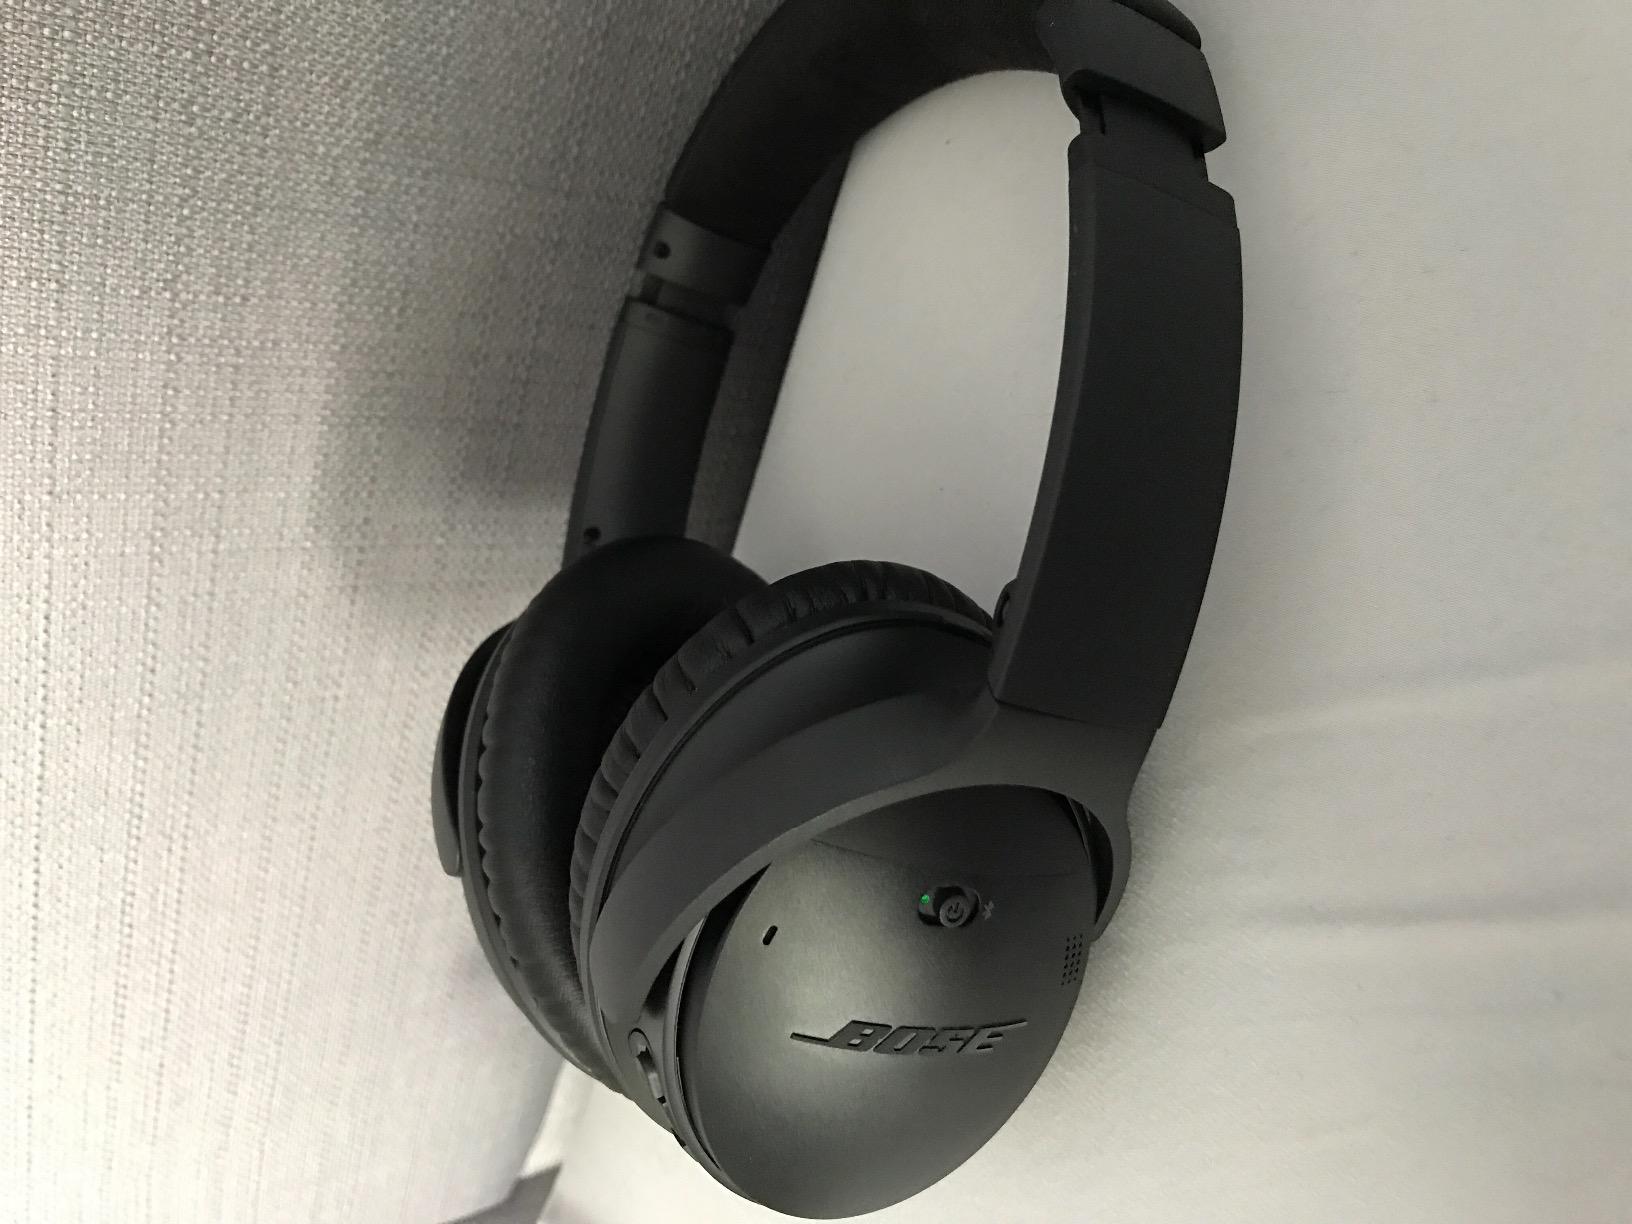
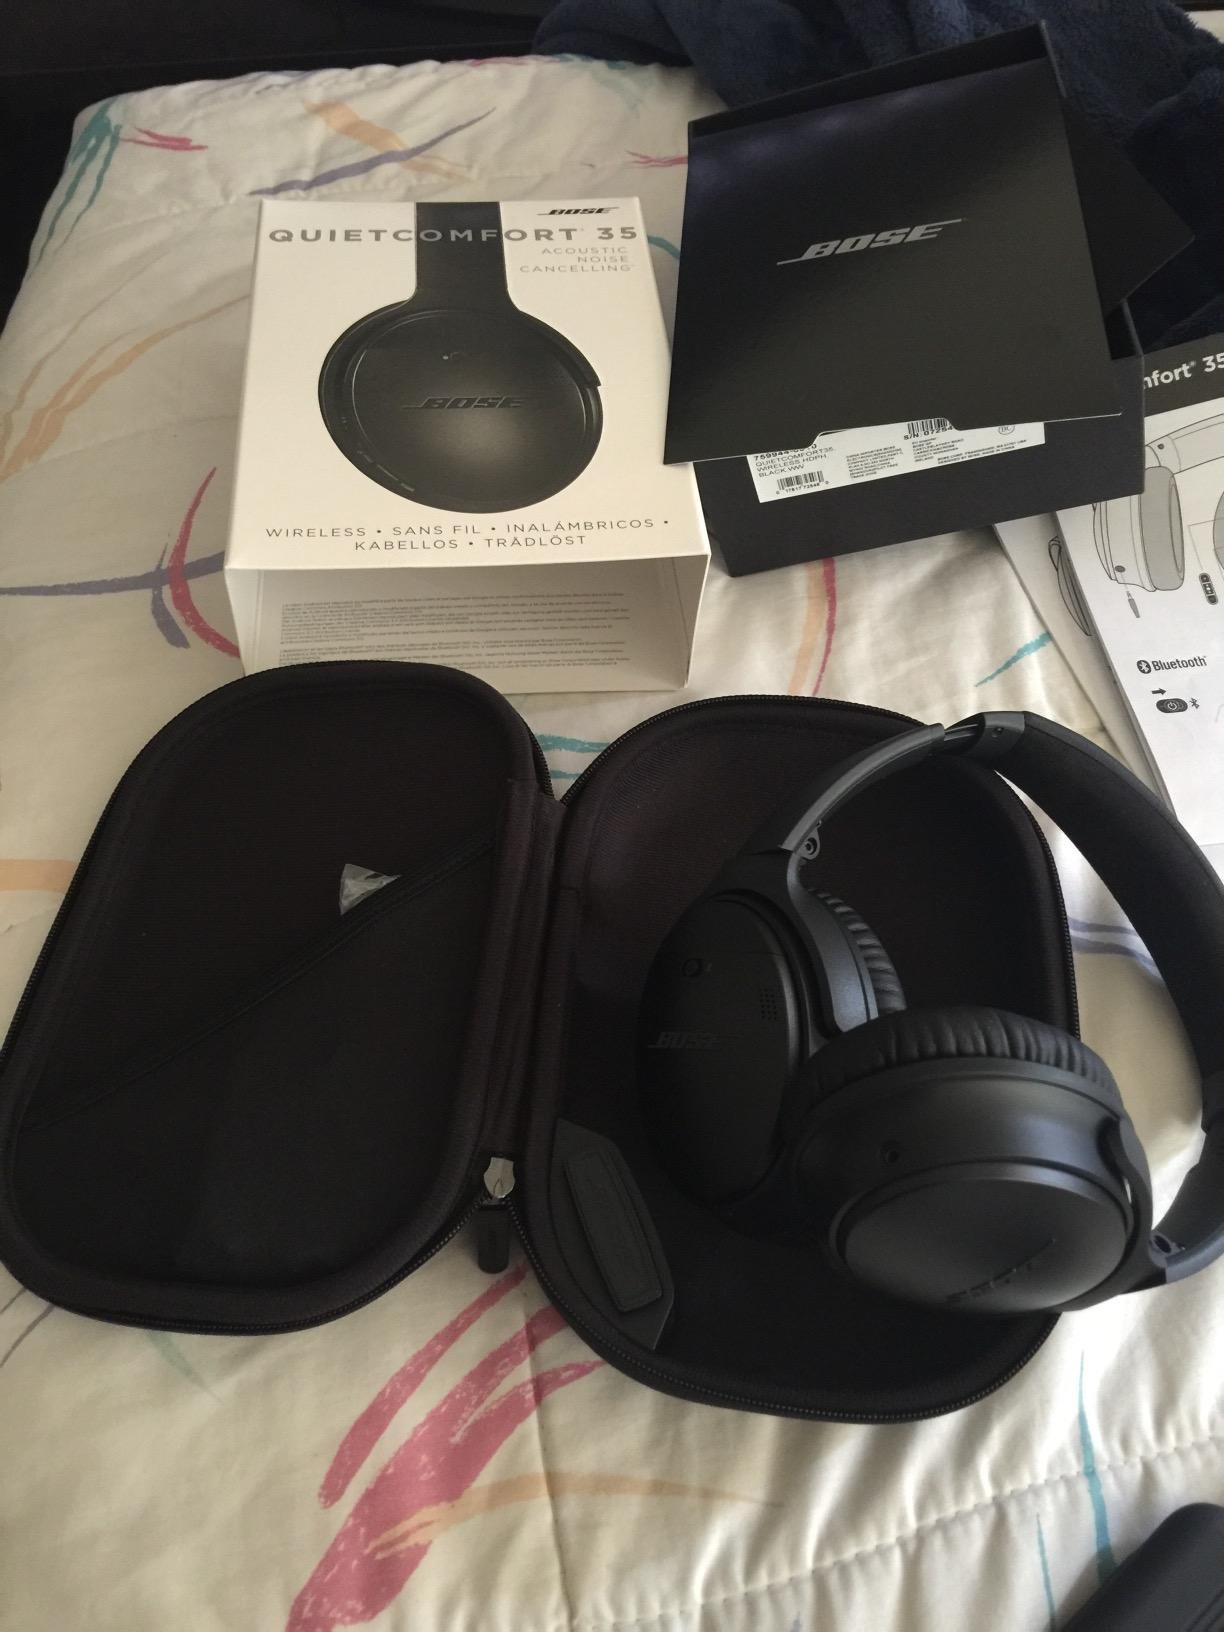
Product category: headphones
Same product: yes